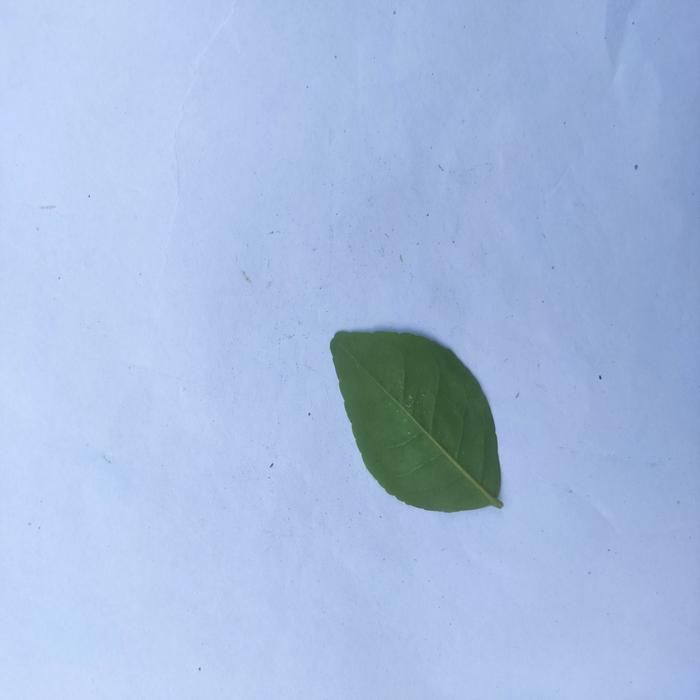
Crop: Aegle Marmelos
Leaf condition: Healthy_Leaf